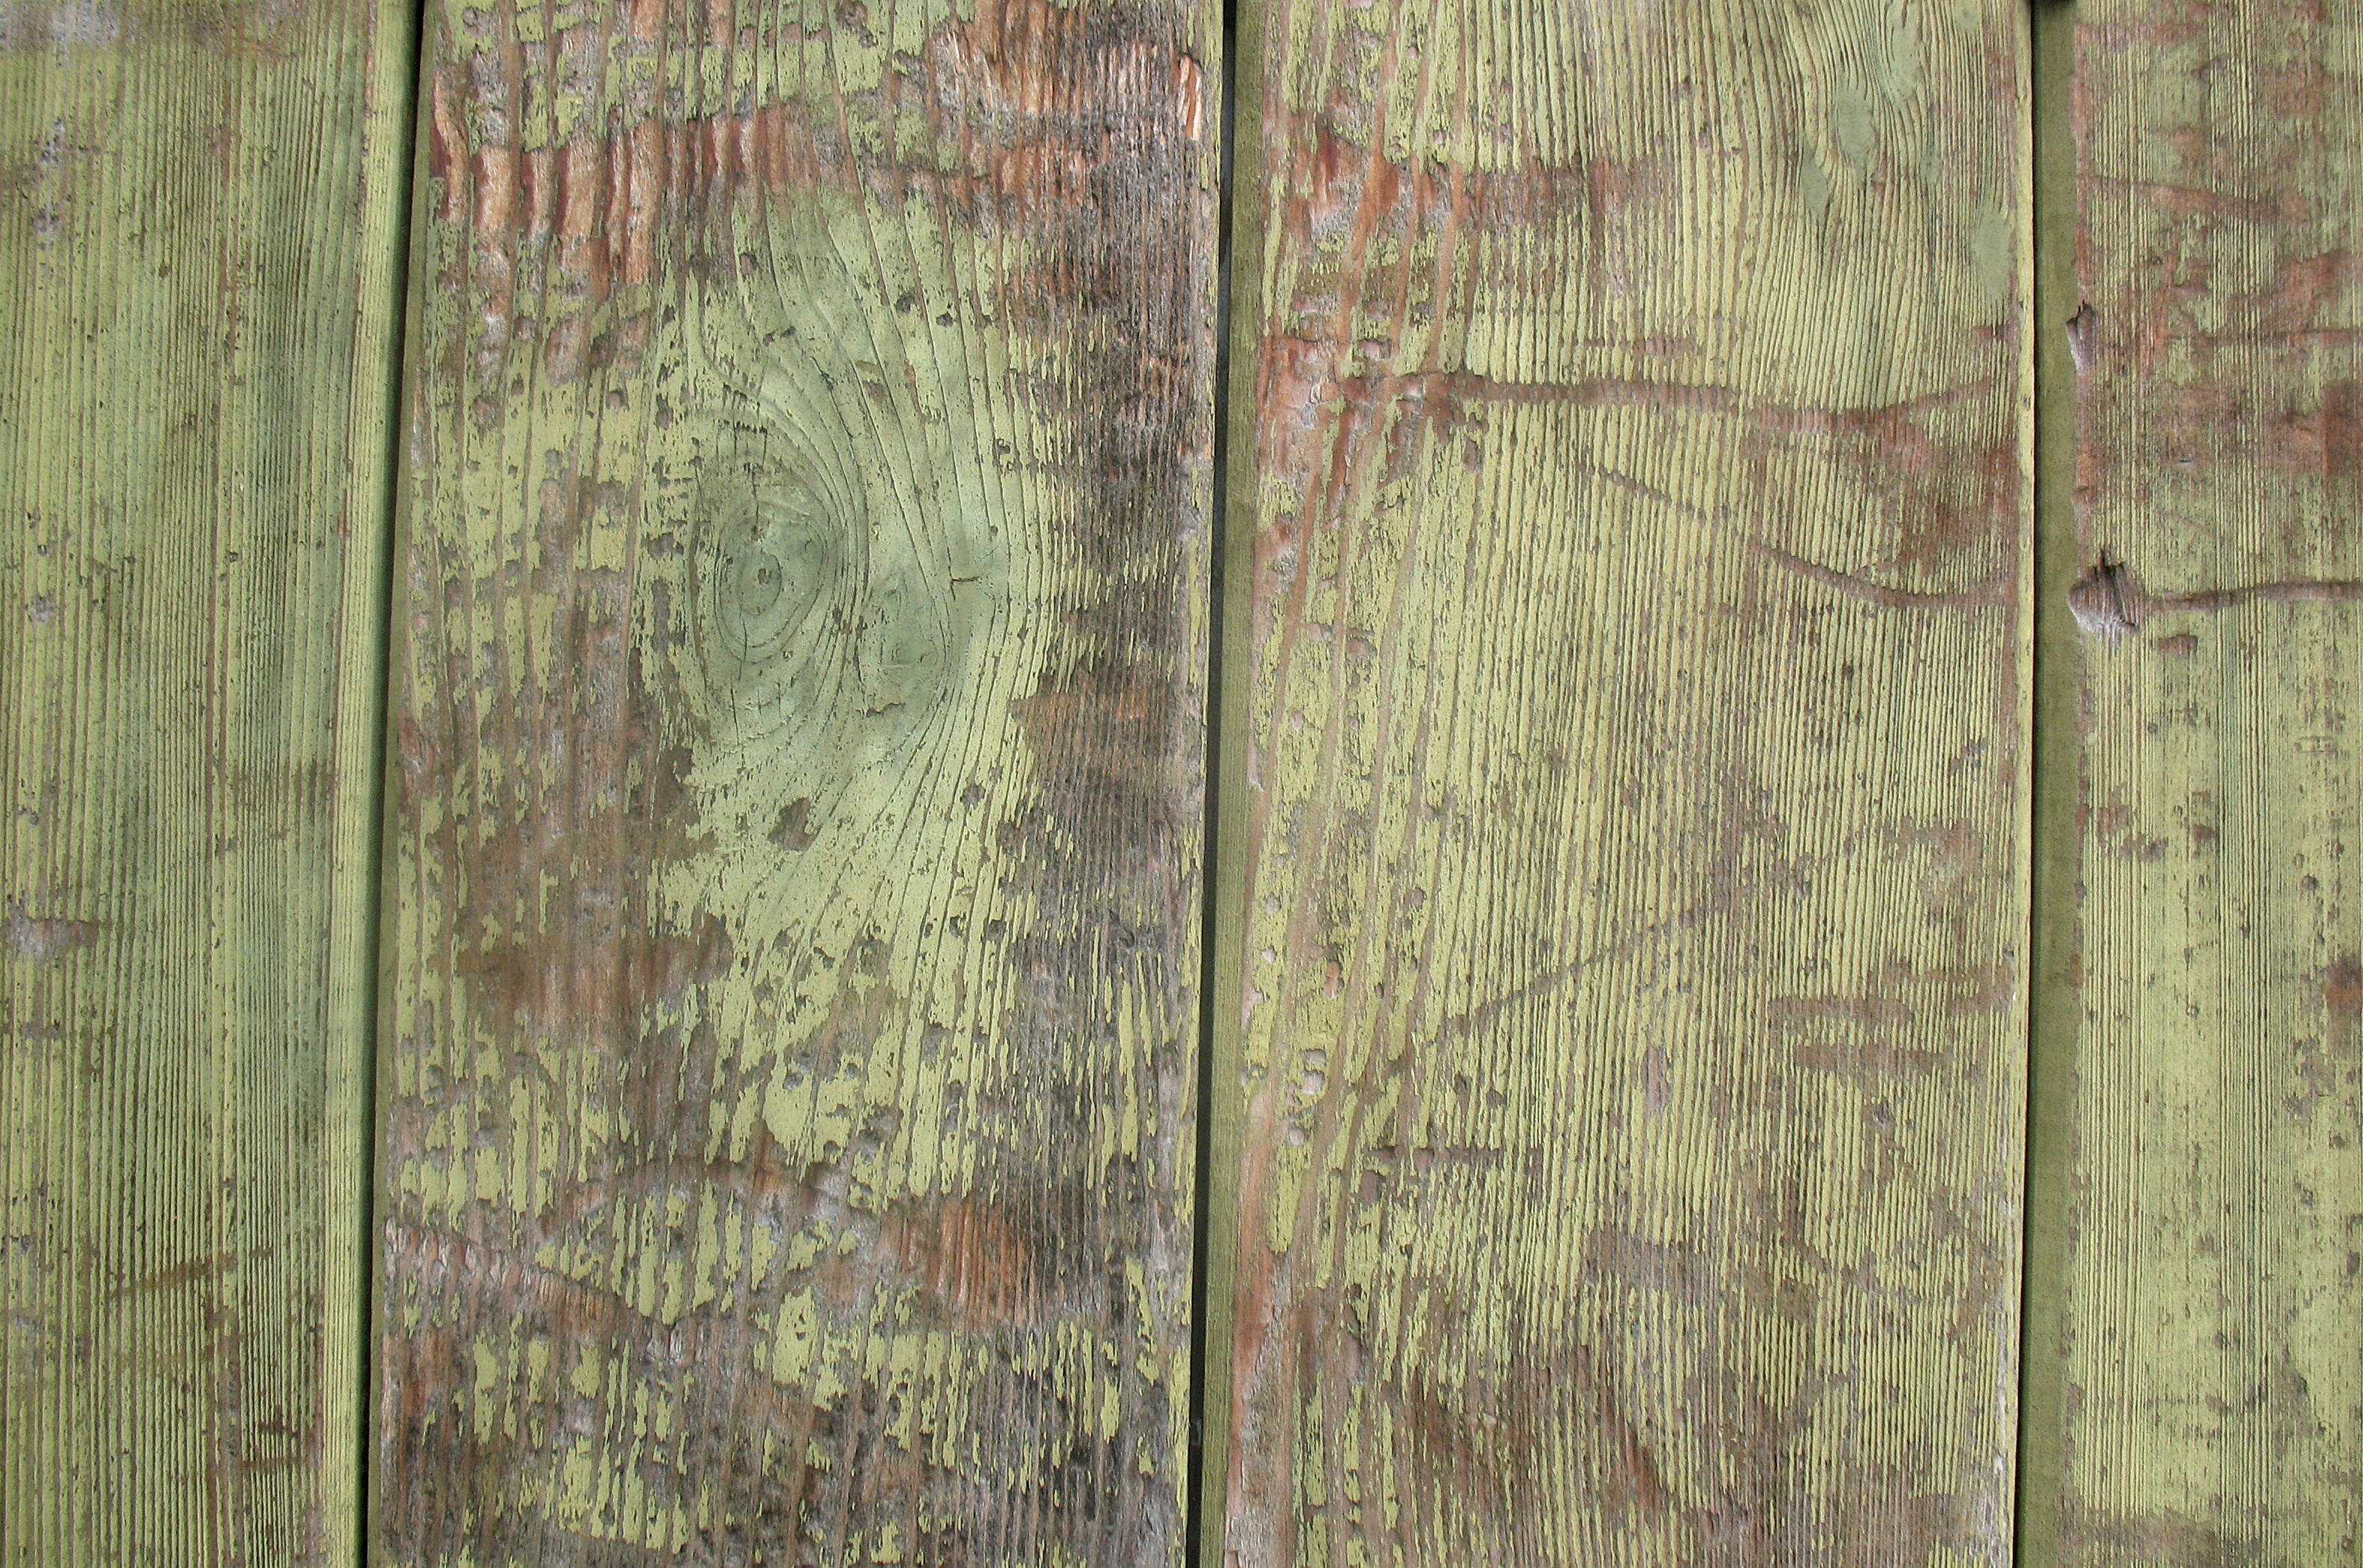
tree, wood, grain, texture, leaf, floor, trunk, wall, green, soil, weathered, background, hardwood, timber, stained, panel, groove, flooring, wood grain, wood flooring, grained, t g, tongue and groove, green brown, plant stem, laminate flooring